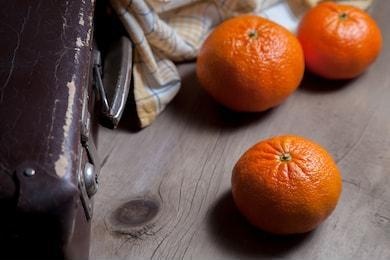
Label: mandarine